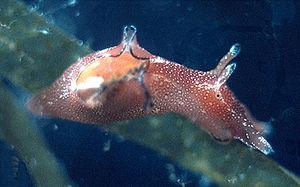
Les Aplysiidae sont une famille de gastéropodes opisthobranches qui ont une coquille réduite à une lamelle dorsale internalisée. Ils se nourrissent d'algues et sont hermaphrodites.
Le genre Aplysia, dont les espèces sont souvent appelées aplysie, et de manière plus générale lièvre de mer ou encore lièvre marin, se compose de mollusques gastéropodes à corps nu, répandus dans toutes les mers du globe.